Bradley Edge Tool Company Historic District

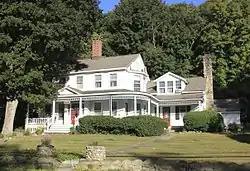
Gershom W. Bradley House

The Bradley Edge Tool Company Historic District encompasses the surviving remnants of a historic 19th-century industrial village in Weston, Connecticut. Extending along Lyons Plain Road near White Birch Road and the Saugatuck River, the area was home to the Bradley Edge Tool Company, which flourished here between 1834 and 1870. The principal surviving elements are residences which were built for the owners and workers of the company; the factory itself burned in 1911. The district was listed on the National Register of Historic Places in 1995.